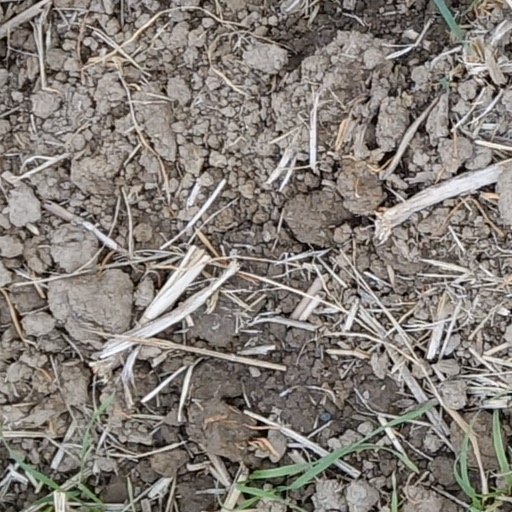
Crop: wheat